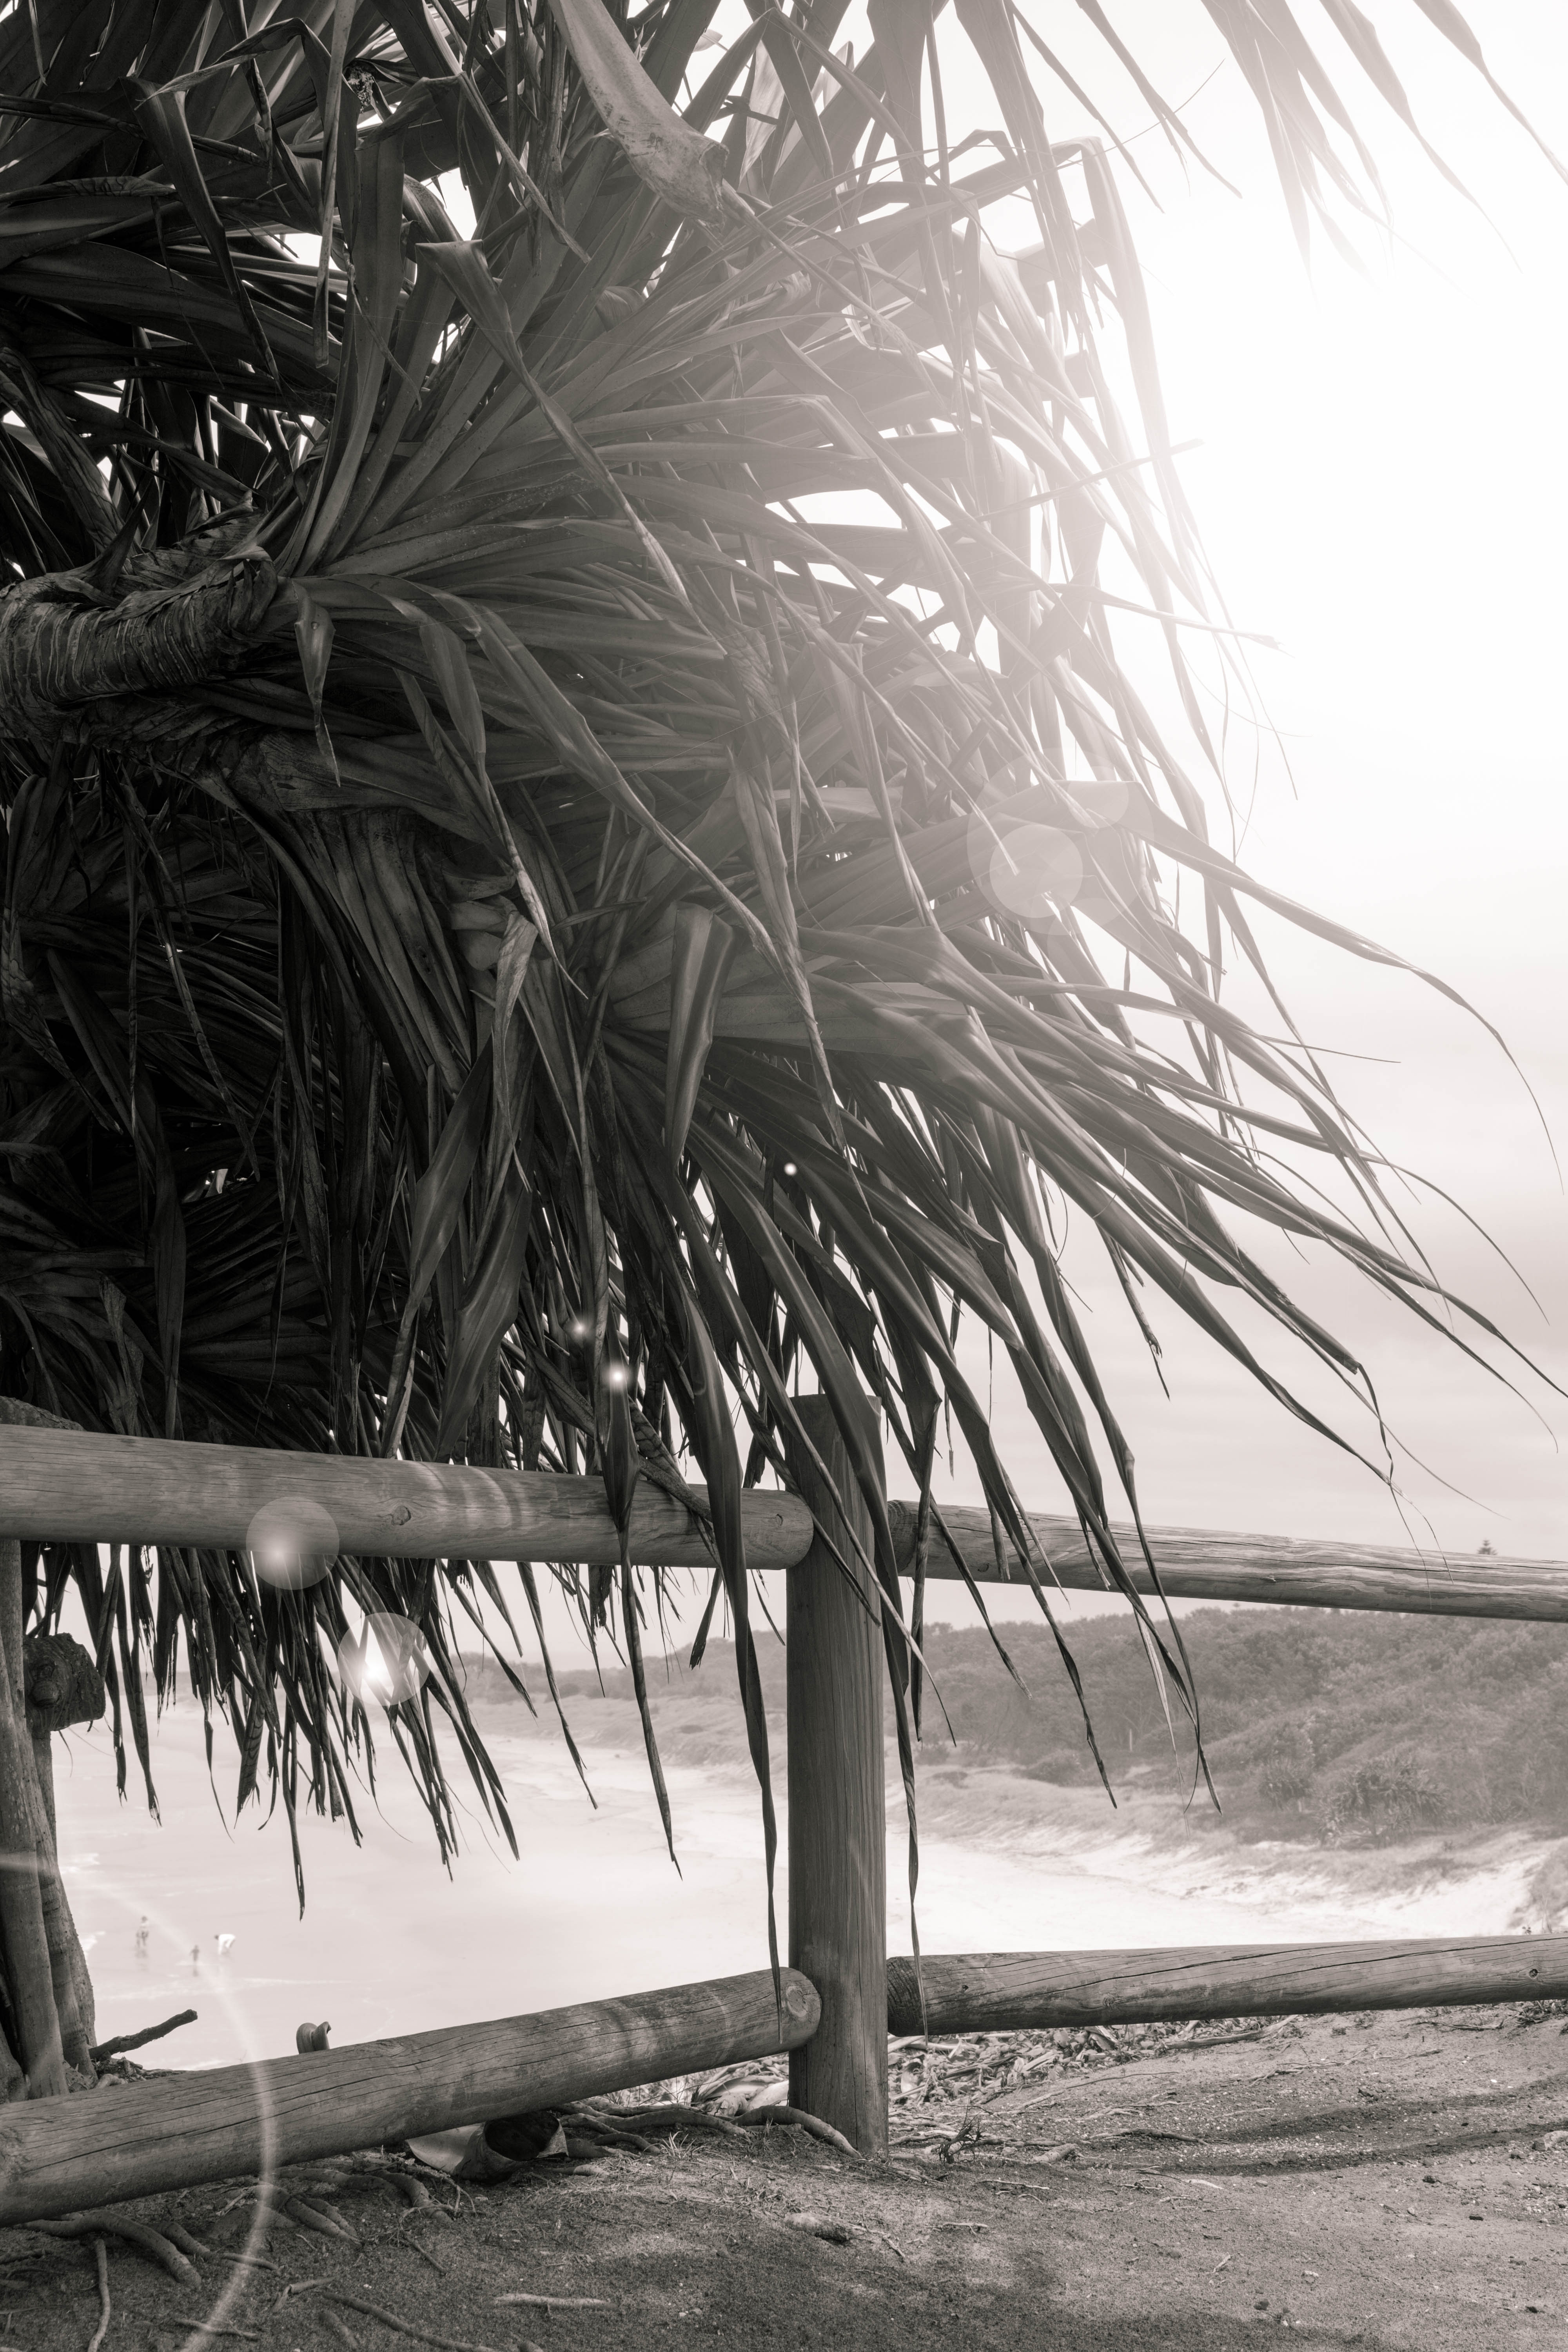
beach, tree, branch, black and white, plant, photography, sunlight, view, nikon, black, monochrome, australia, nsw, bw, art, sketch, drawing, photograph, lensflare, d7100, nikond7100, ballina, australianbeach, monochrome photography, woody plant, arecales